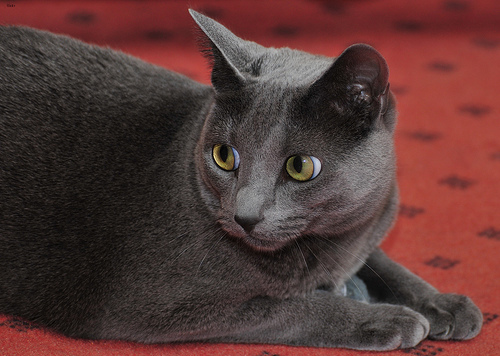
Breed: russian blue